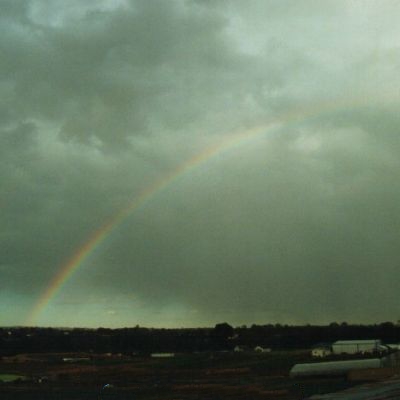
Cloud type: Stratocumulus (Sc)